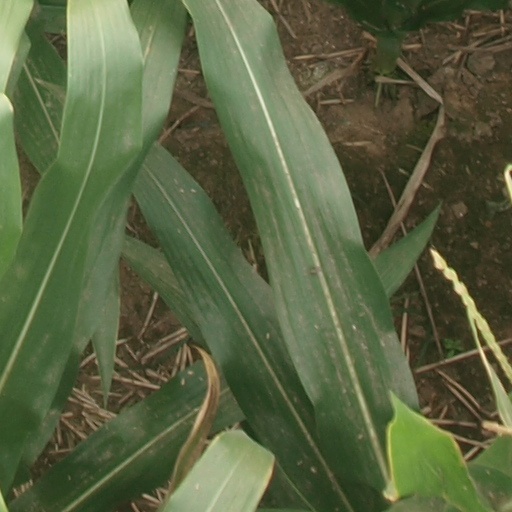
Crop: maize; corn